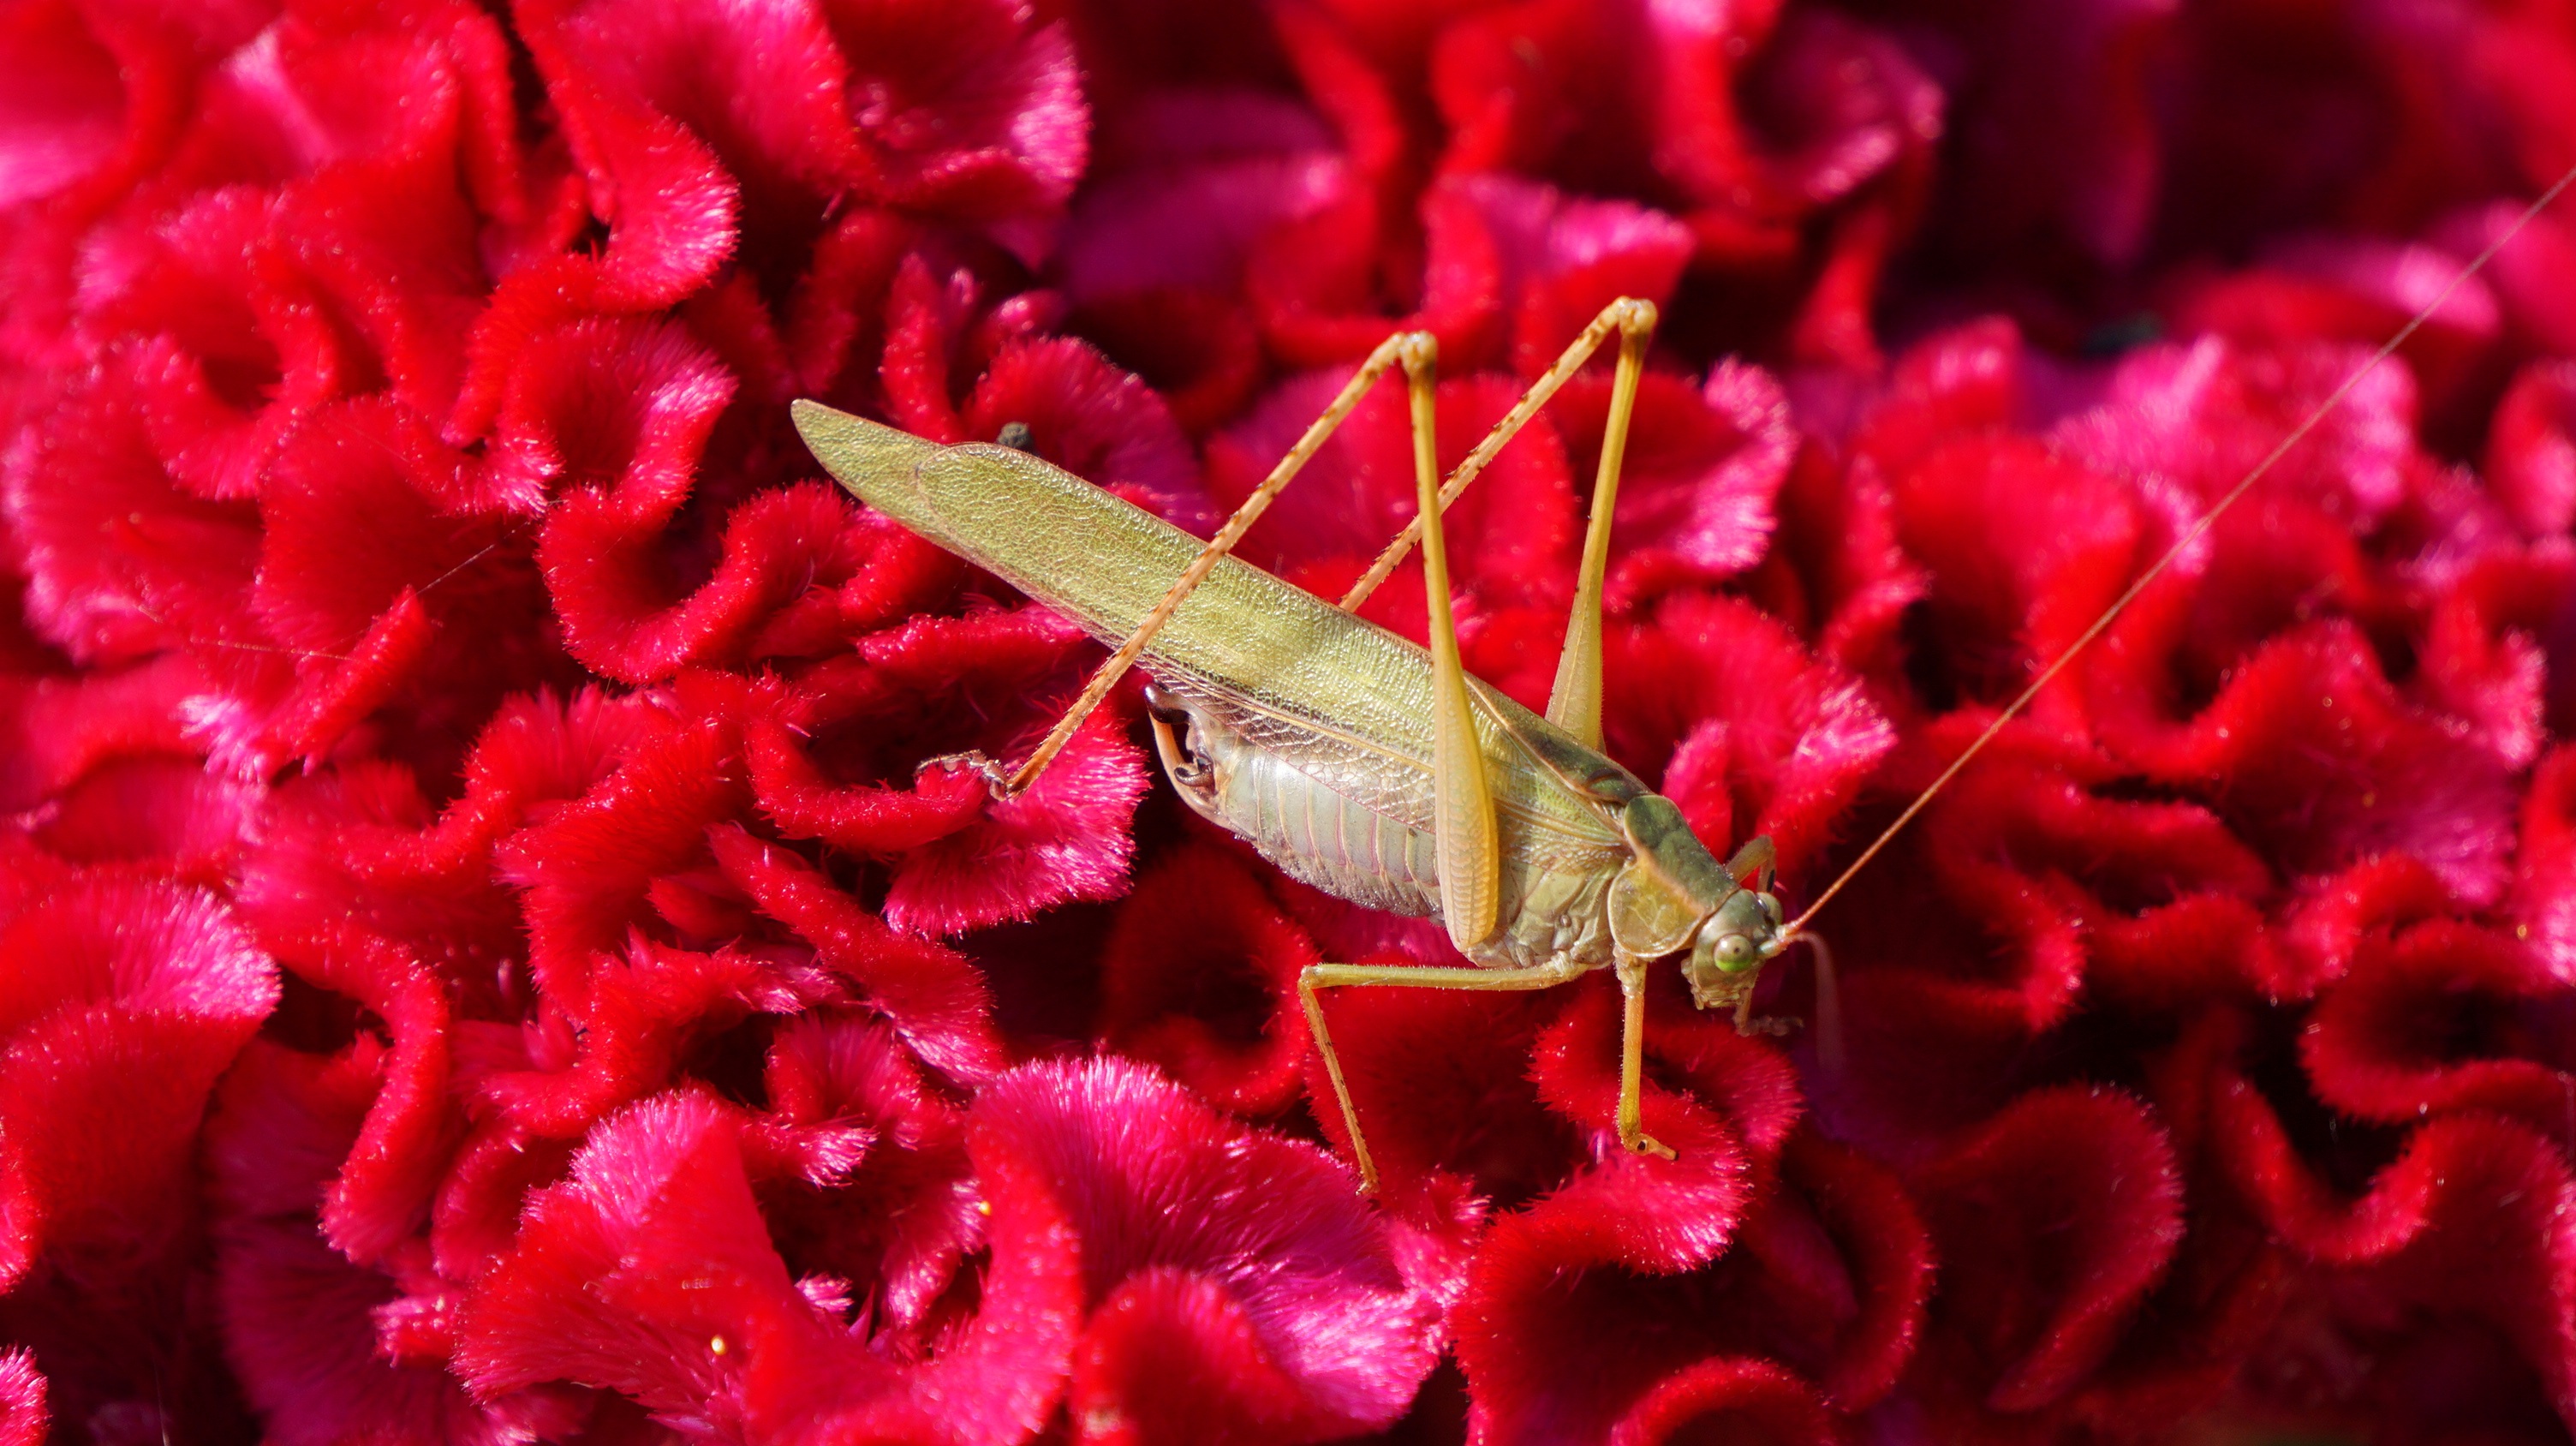
nature, plant, photography, leaf, flower, petal, bloom, flying, pollen, red, insect, colorful, pink, flora, invertebrate, flowers, close up, wings, animals, bright, insects, beautiful, grasshopper, assorted, macro photography, pollinator, macros, flower crest chicken, natural flowers